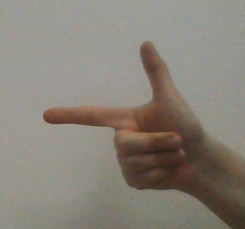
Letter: yaa